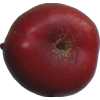
Label: nectarine_flat